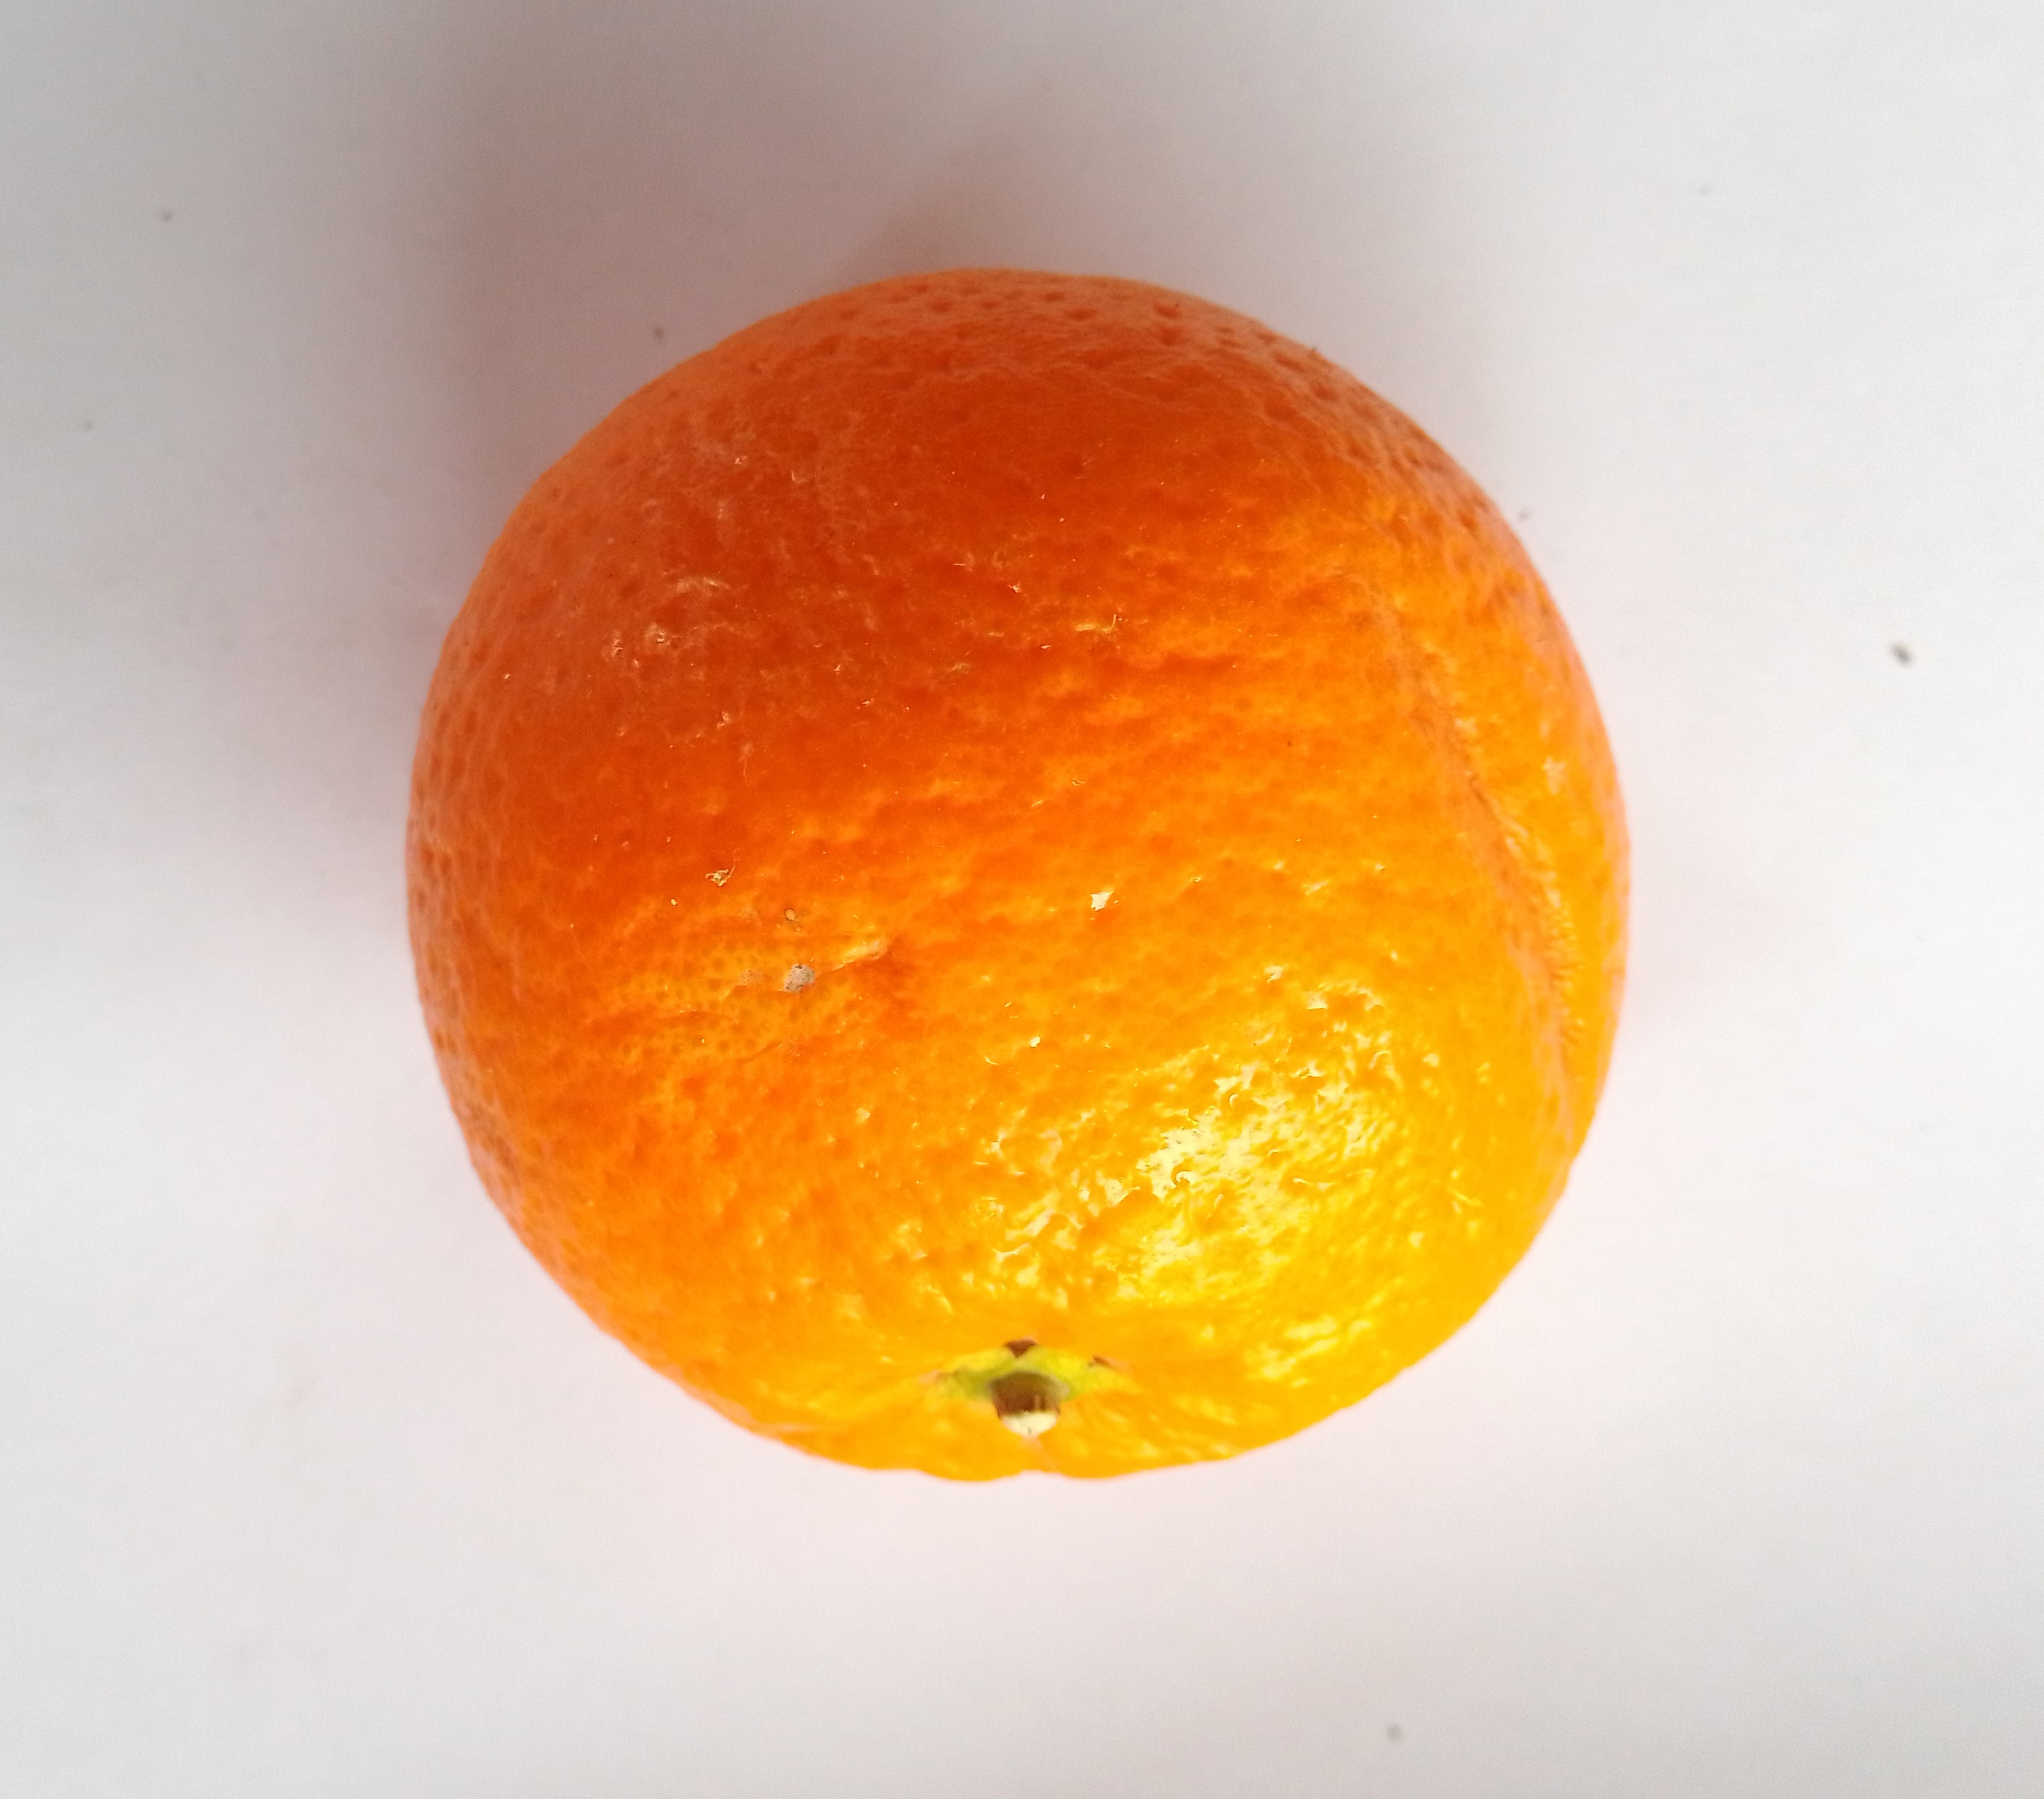
Fruit: orange
Condition: fresh